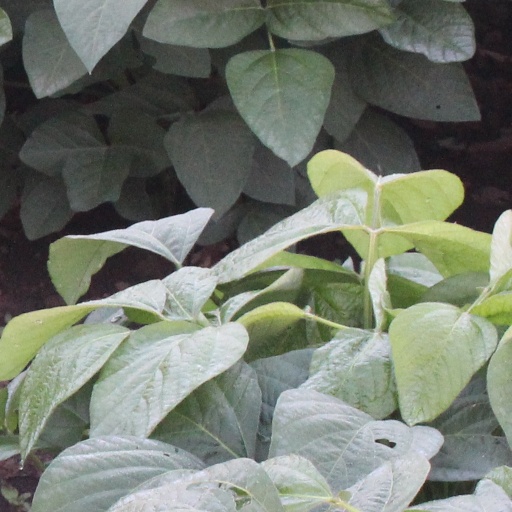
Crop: soybean